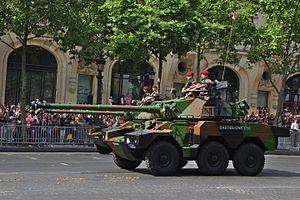
Le 1ᵉʳ régiment de hussards parachutistes, est une unité de cavalerie blindée de l'armée française, créé sous la Révolution à partir du régiment de Berchény hussards, un régiment français d'Ancien Régime créé en 1719.
L’ERC-90, dit « Sagaie », est un blindé français léger à six roues motrices. Il a été conçu par Panhard sur ses fonds propres en profitant des travaux réalisés en vue d'un concours lancé en 1970 par l’armée française pour la conception d’un véhicule de l'avant blindé remporté par Renault.